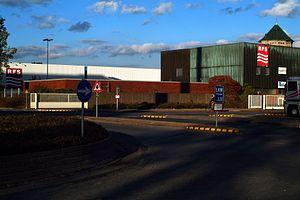
Radio Frequency Systems est une entreprise internationale intervenant dans le domaine des télécommunications qui commercialise des équipements pour communications sans fil. Avant 2016, Radio Frequency Systems faisait partie du groupe français Alcatel-Lucent.